John Marty

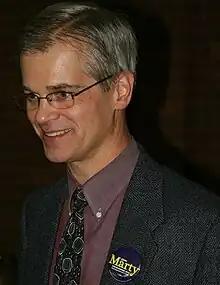
John Marty campaigning for governor

On December 22, 2008, Marty announced that he had launched an exploratory campaign for governor after encouragement from health care reformers. He made a formal announcement several months later.